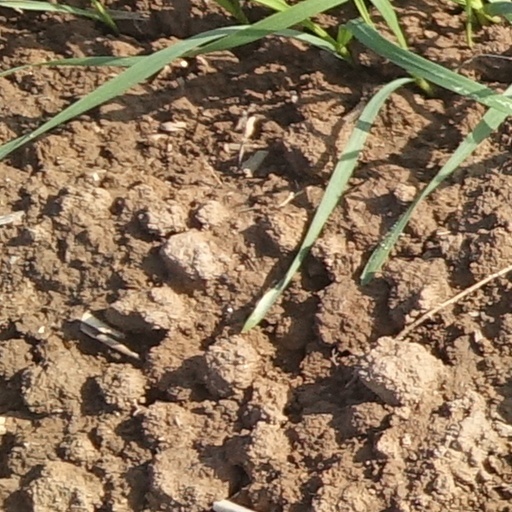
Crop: wheat